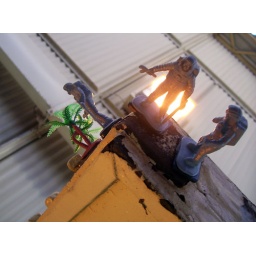
Three plastic spacemen investigate the bottom of a sign at Flinders St train station in Melbourne, Australia